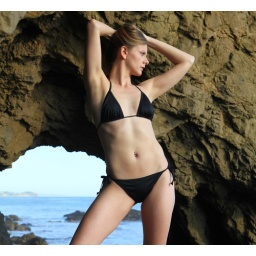
Photoshoot of a pretty model with long blonde hair and blue eyes in a black bikini.